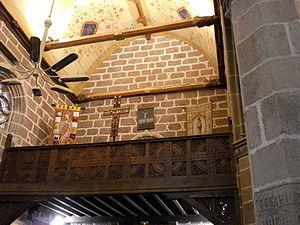
La voûte restaurée et la tribune ornée des deux bannières de N.-D. de la Clarté.
Notre-Dame-de-la-Clarté est le nom donné à une chapelle dédiée à la Vierge Marie, située dans le bourg de La Clarté sur la commune de Perros-Guirec en Côtes-d'Armor.